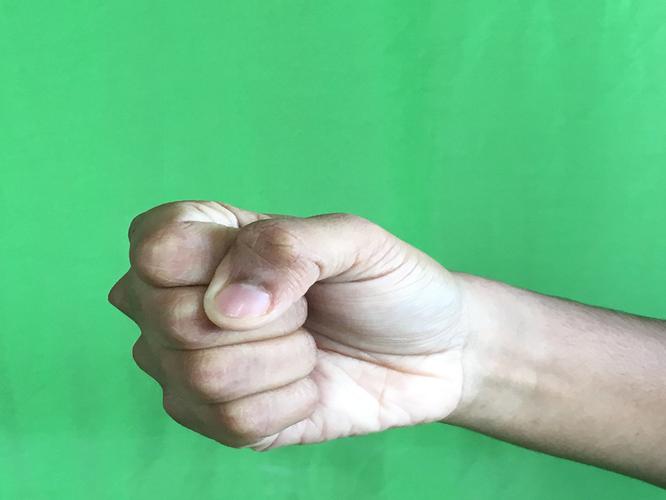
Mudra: Mushti
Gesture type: single_hand